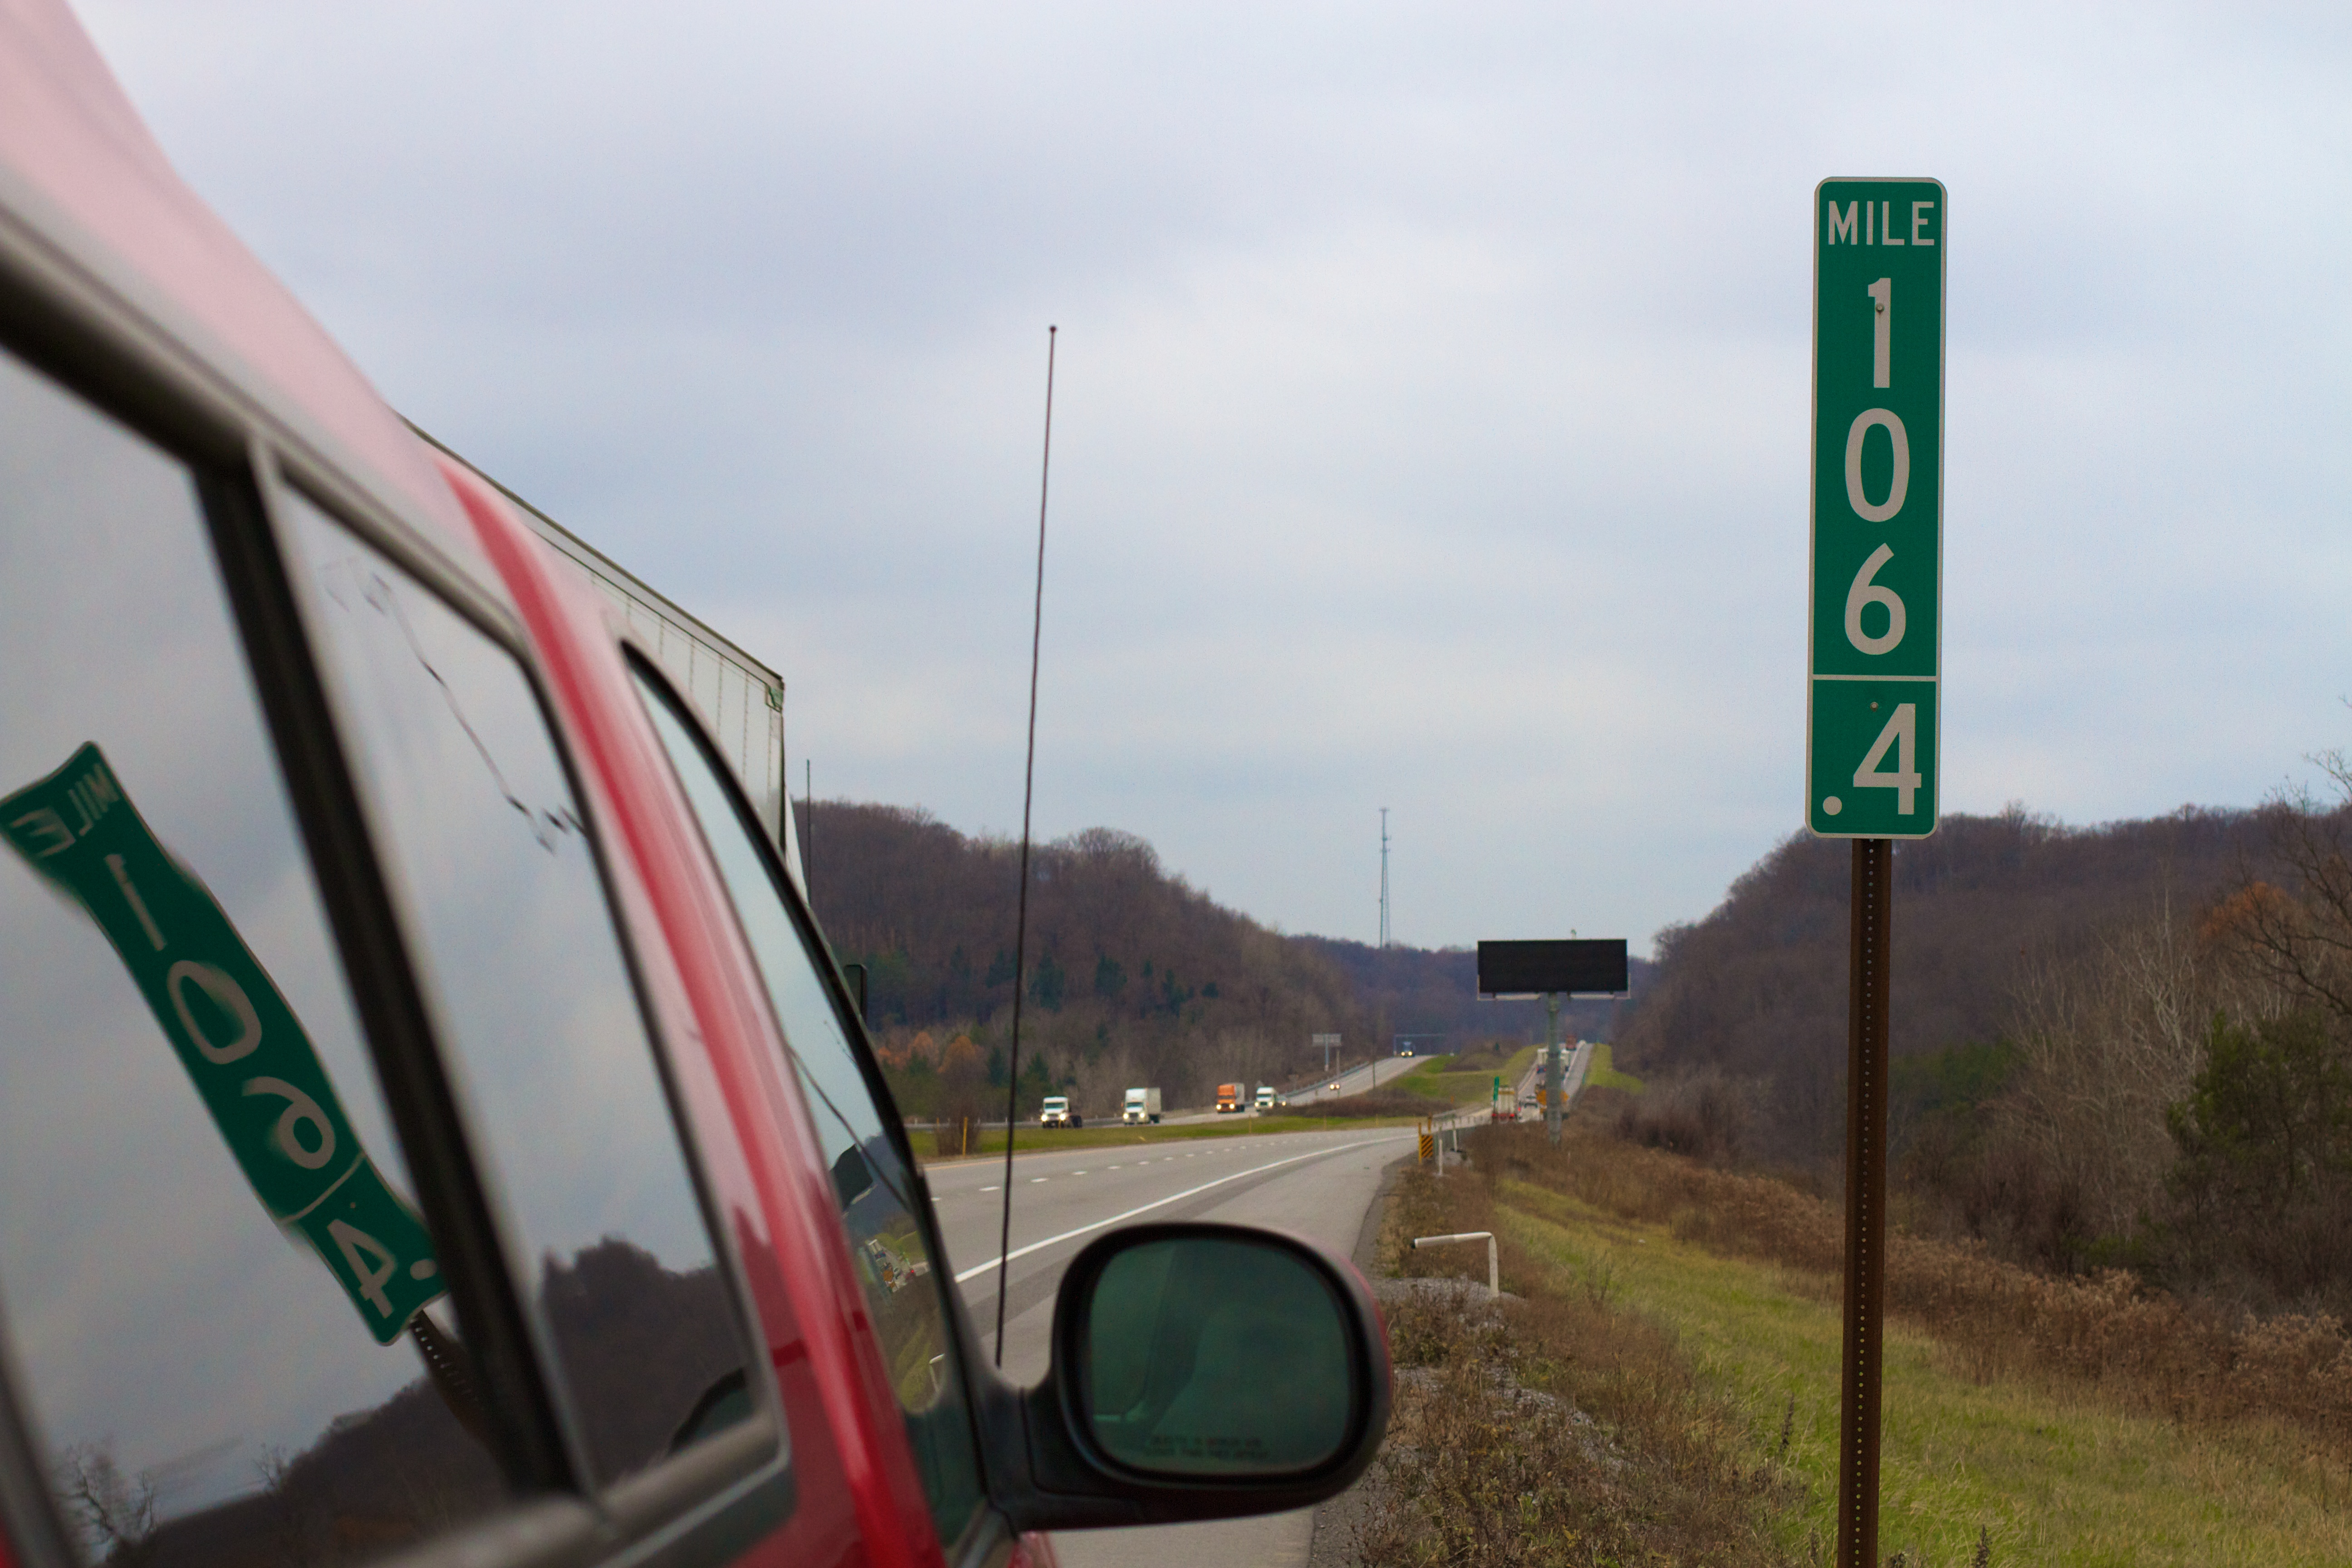
road, highway, driving, advertising, transport, vehicle, signage, lane, public transport, road trip, infrastructure, ds106, 106, 2012366, 106milepost, traffic sign, controlled access highway